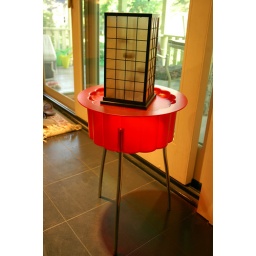
Hatten table in kitchen